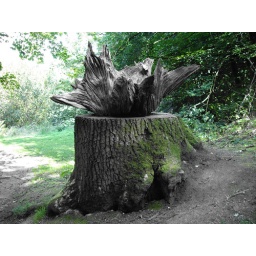
Wood sculpture in black and white 1